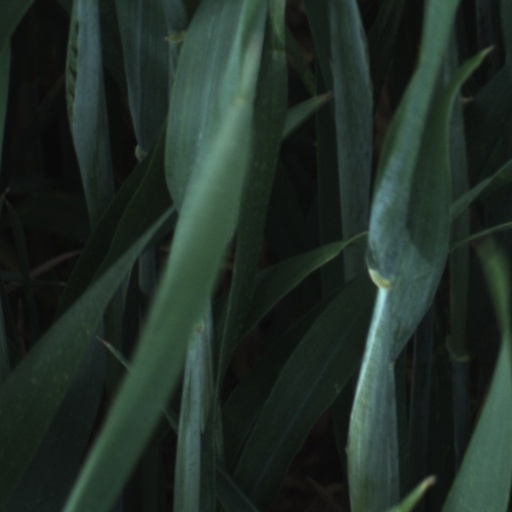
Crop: wheat